Lankini

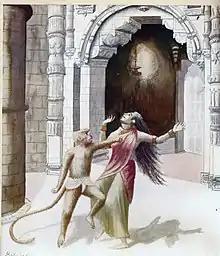
Hanuman strikes Lankini.

Lankini was a powerful demoness from the ancient Hindu epic "Ramayana". Her name literally means "The woman of Lanka" as she was the female personification of the city itself and was the guardian to the doors of Lanka.